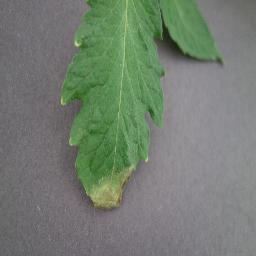
Label: Tomato___Late_blight